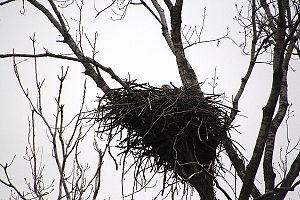
Le Pygargue à tête blanche est une espèce de rapaces qui vit en Amérique du Nord. Malgré son nom anglais de Bald Eagle ou sa dénomination populaire d'« aigle à tête blanche », il ne s'agit pas d'un aigle du genre Aquila mais d'un pygargue du genre Haliaeetus : il s'en distingue par son régime alimentaire, essentiellement composé de poissons, mais aussi par son bec massif et par le fait que ses pattes ne sont pas recouvertes de plumes jusqu'aux serres, l'un des caractères propres aux vrais aigles. Alors que l'aigle vit dans les massifs forestiers et les montagnes, le pygargue préfère les lacs, les rivières et les zones côtières, où il peut trouver sa nourriture. À ce titre, il est parfois nommé « aigle de mer » ou « aigle pêcheur » américain. Subdivisé en deux sous-espèces, il se rencontre sur presque toute la superficie de l'Amérique du Nord, de l'Alaska au nord jusqu'au Mexique au sud tant sur la côte Atlantique que Pacifique. Emblème national des États-Unis, l'espèce a été un temps menacée dans ce pays au XXᵉ siècle.